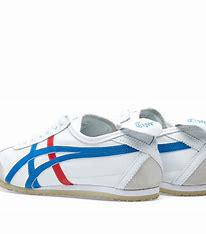
Brand: Onitsuka
Model: Tiger Onitsuka Tiger Mexico 66